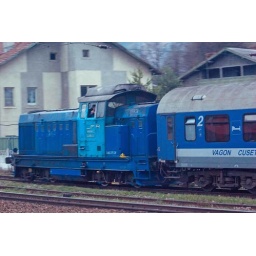
Diesel locomotive on a passenger train in Vatra Domel.